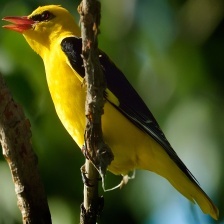
Species: EURASIAN GOLDEN ORIOLE
Scientific name: ORIOLUS ORIOLUS